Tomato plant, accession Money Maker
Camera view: tilt-top (135 deg); turntable rotation: 330 degrees
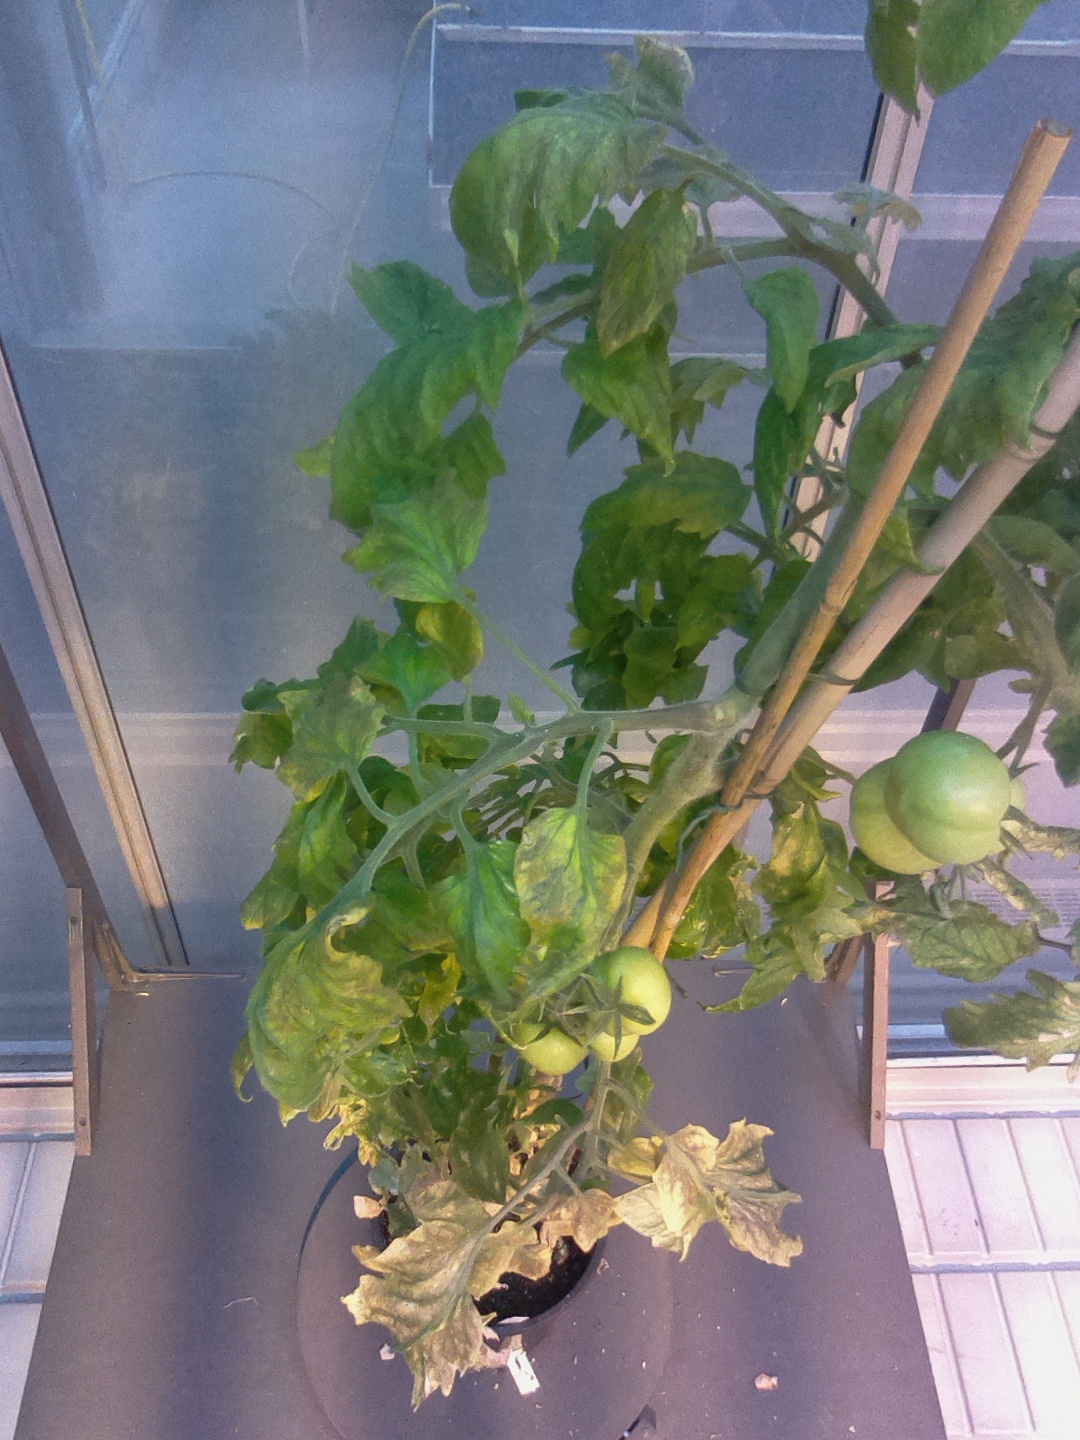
BBCH growth stage 79: 90% -100% of final fruit size